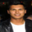
Label: man